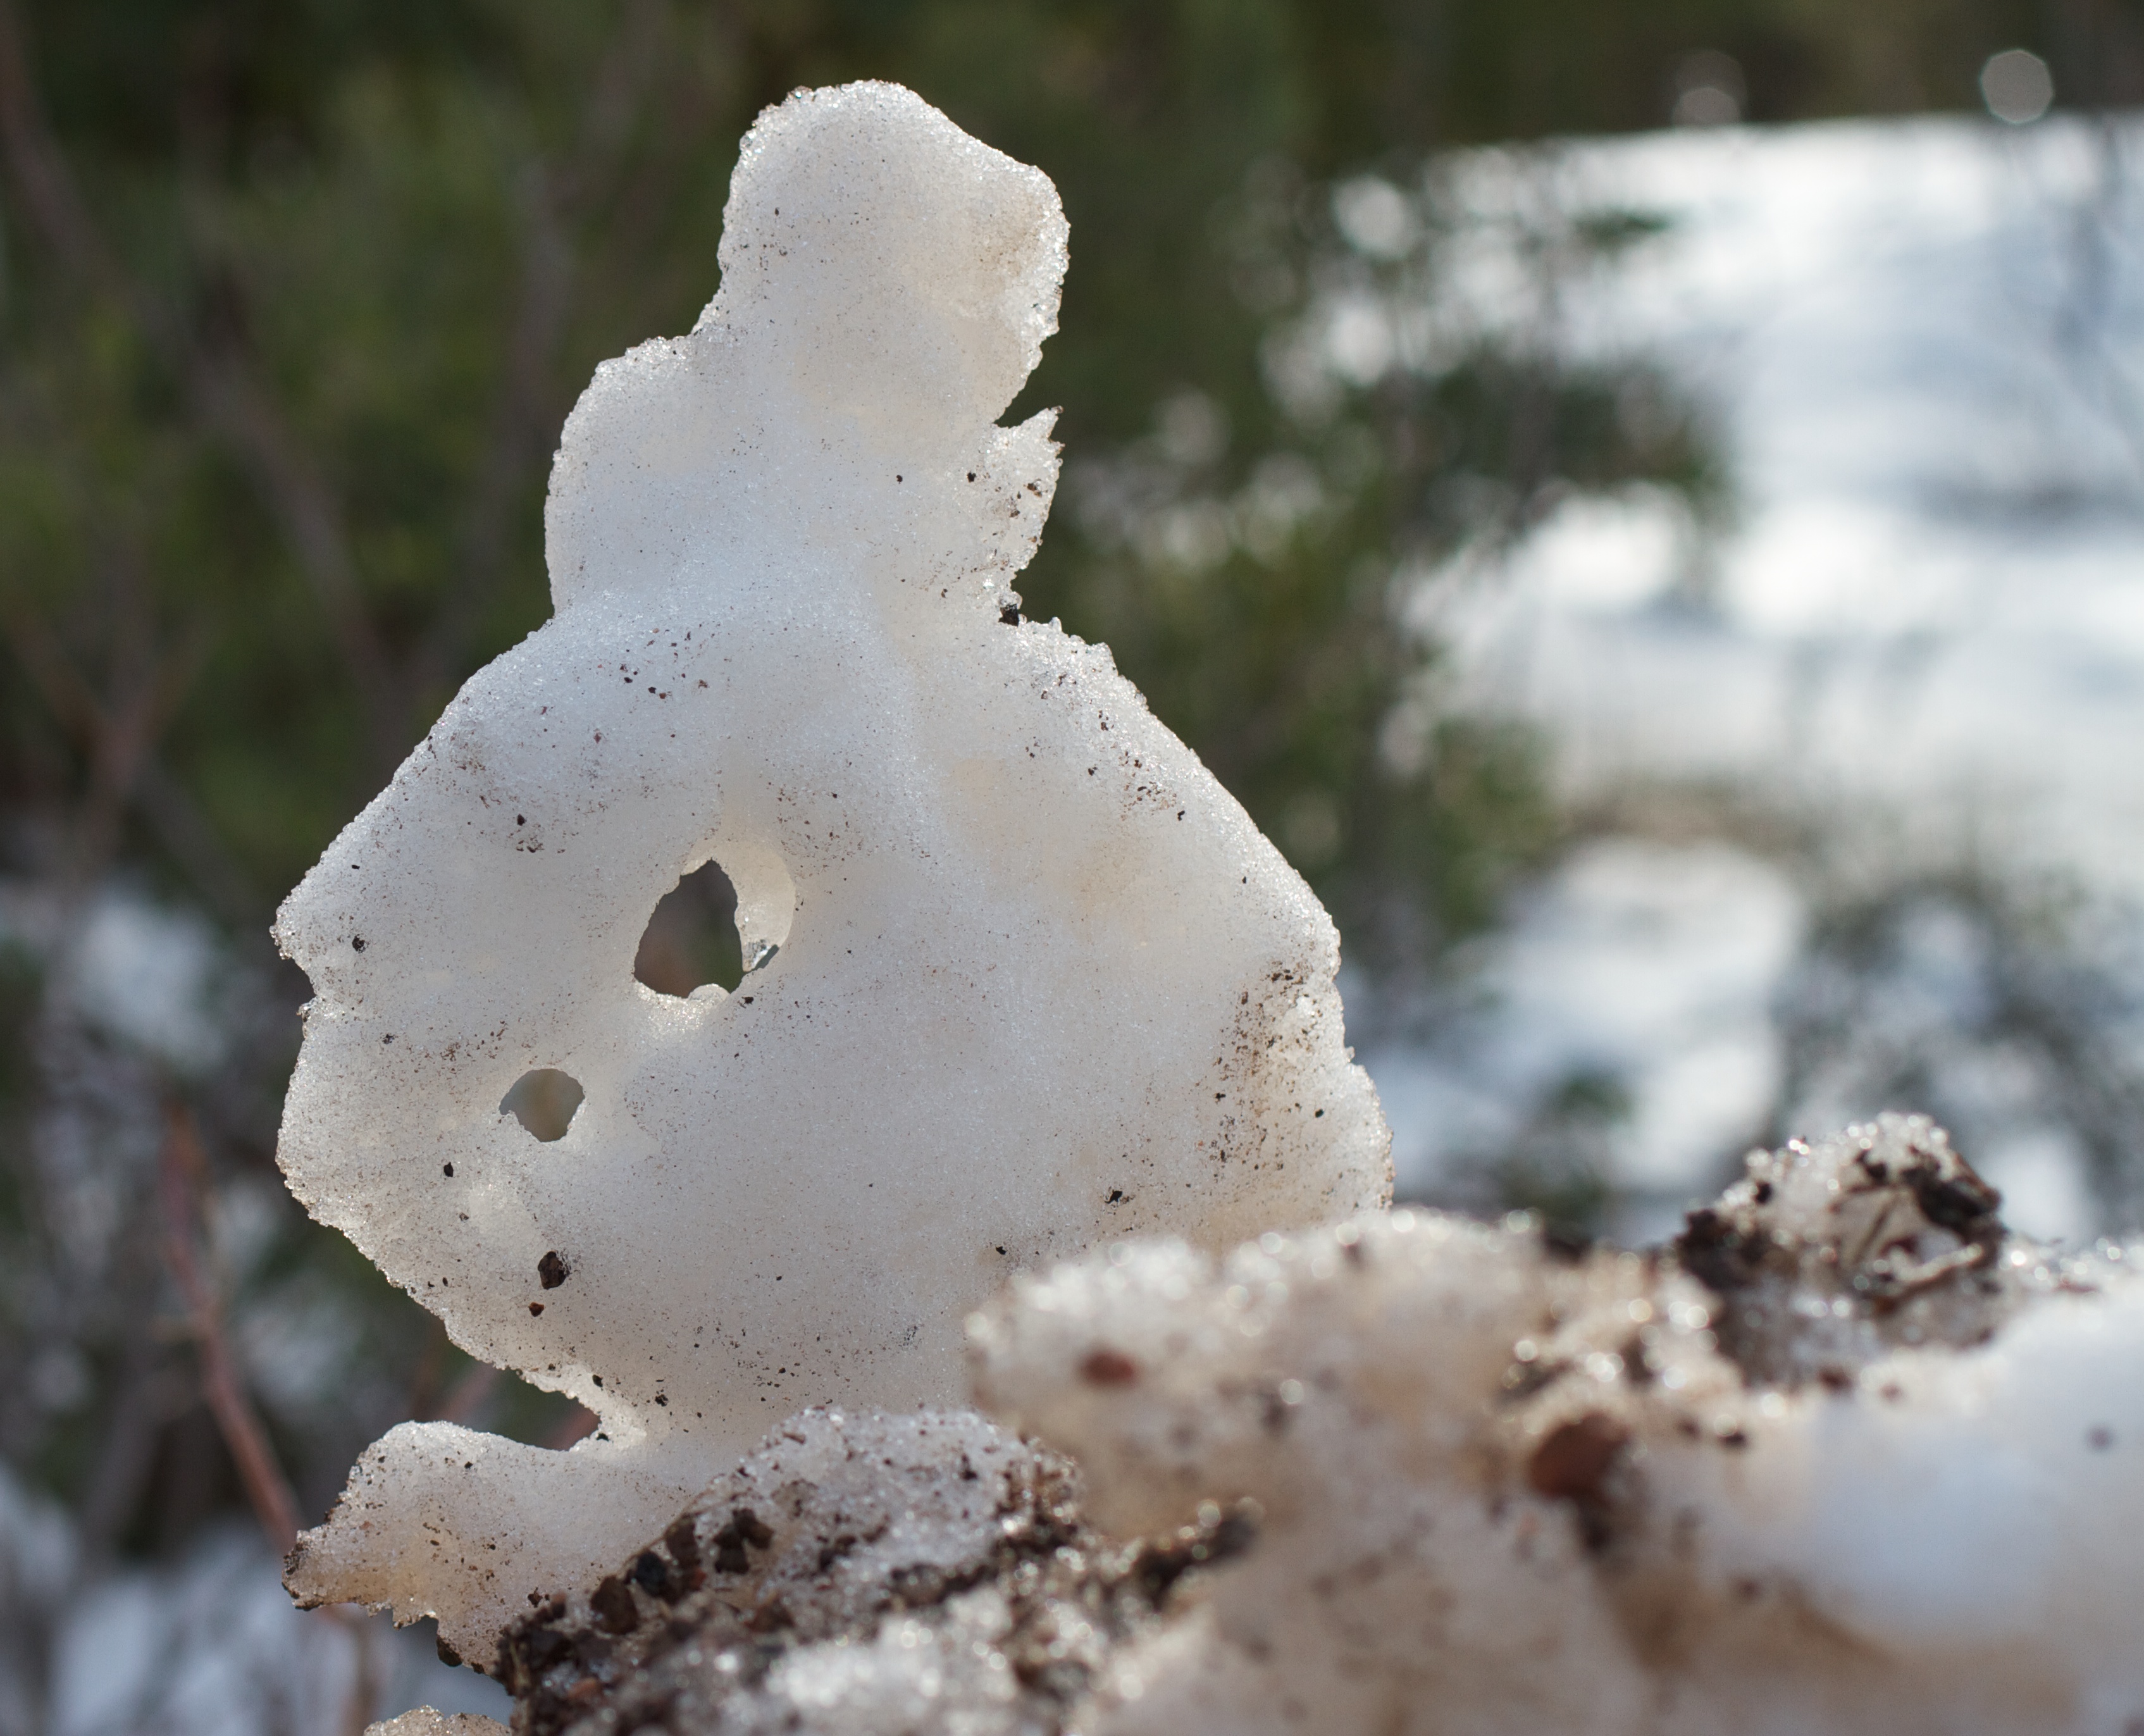
nature, rock, snow, winter, white, flower, frost, ice, spring, weather, season, material, close up, fungus, freezing, macro photography